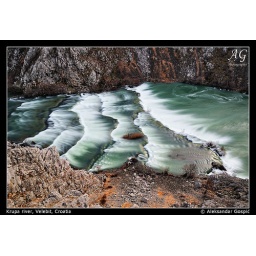
Waterfall necklaces of Krupa river above Kudin Most bridge, which carved its canyon into the slopes of Southeastern Velebit.